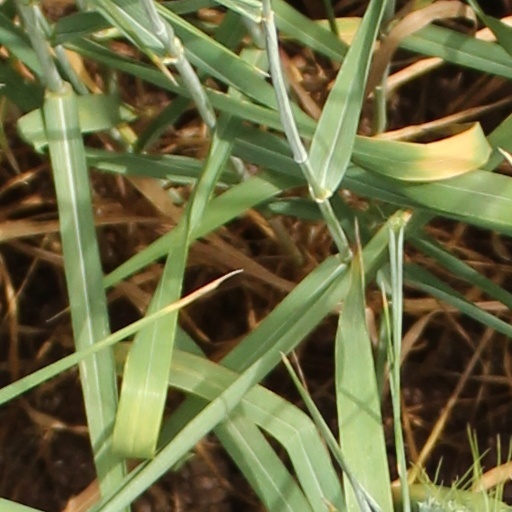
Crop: wheat